NGC 7479

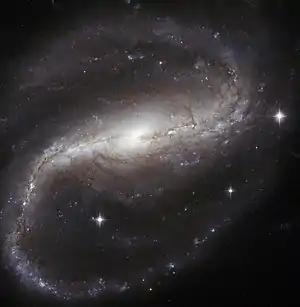
NGC 7479 imaged by the Wide Field Channel of Hubble's Advanced Camera for Surveys

NGC 7479 (also known as Caldwell 44 or the Superman Galaxy) is a barred spiral galaxy about 105 million light-years away in the constellation Pegasus. William Herschel discovered it in 1784. NGC 7479 is also recognized as a Seyfert galaxy and a LINER undergoing starburst activity not only on the nucleus and the outer arms, but also across the bar of the galaxy, where most of the stars were formed in the last 100 million years. Polarization studies of this galaxy indicate that it recently underwent a minor merger and that it is unique in the radio continuum, with arms opening in a direction opposite to the optical arms. This feature, along with the asymmetrical arms of the galaxy and the intense star formation activity are attributed to a merger with a smaller galaxy. This galaxy is similar in both size and morphology to the barred spiral NGC 1300.